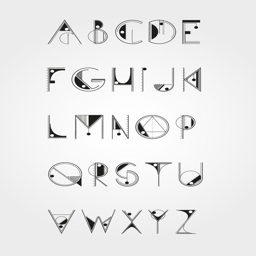
this font would go really well on a wine bottle .